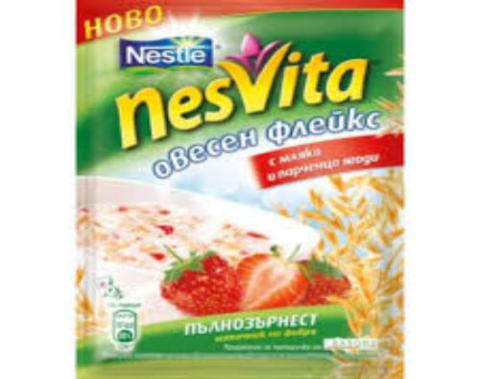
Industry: Food